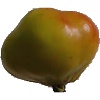
Label: Apple Red Yellow 2